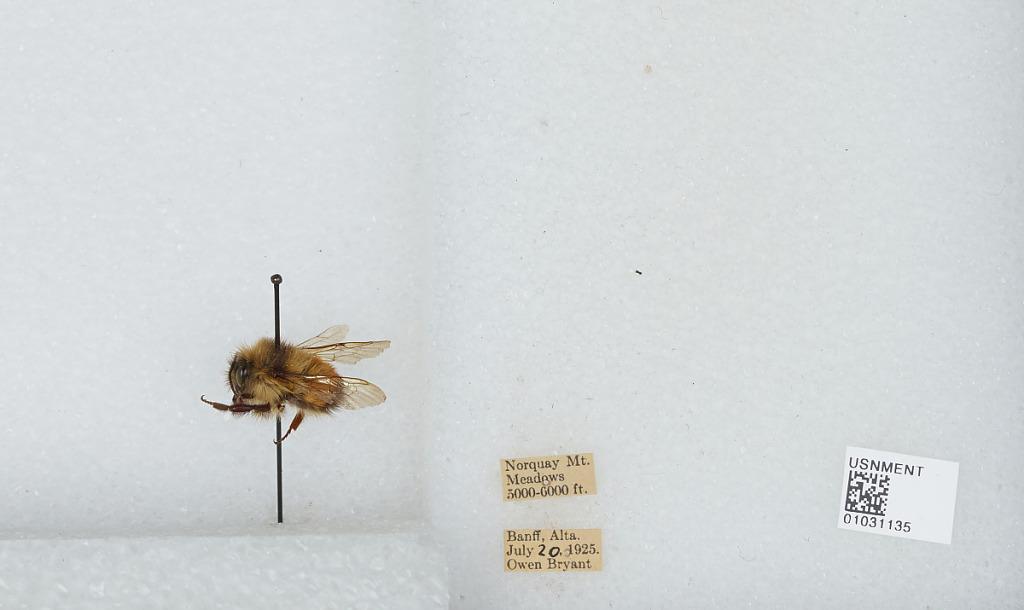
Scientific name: Bombus (Pyrobombus) melanopygus Nylander
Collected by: O. Bryant
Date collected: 1925-7-20
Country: Canada
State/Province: Alberta
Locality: Norquay Mt. Meadows, Banff
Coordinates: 51.2, -115.635